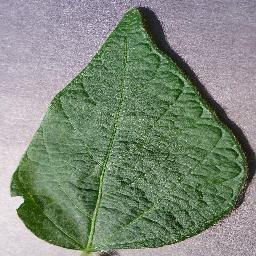
Label: Soybean___healthy